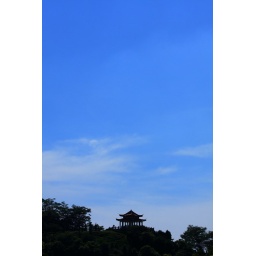
Pavilion under blue sky